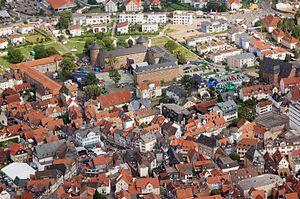
Butzbach est une ville d'Allemagne située dans l'arrondissement de Wetterau en Hesse au nord-est du Taunus vers le Wetterau.